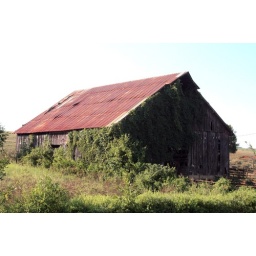
A run down barn in a field near Jonesborough, Tennessee.